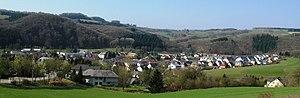
Partie Nord de Warken vu de la colline Tonn.
Warken est une section de la commune luxembourgeoise d'Ettelbruck située dans le canton de Diekirch.